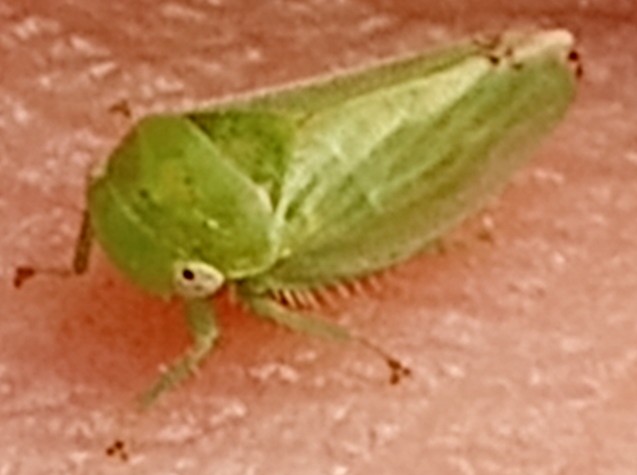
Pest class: occasional_pest